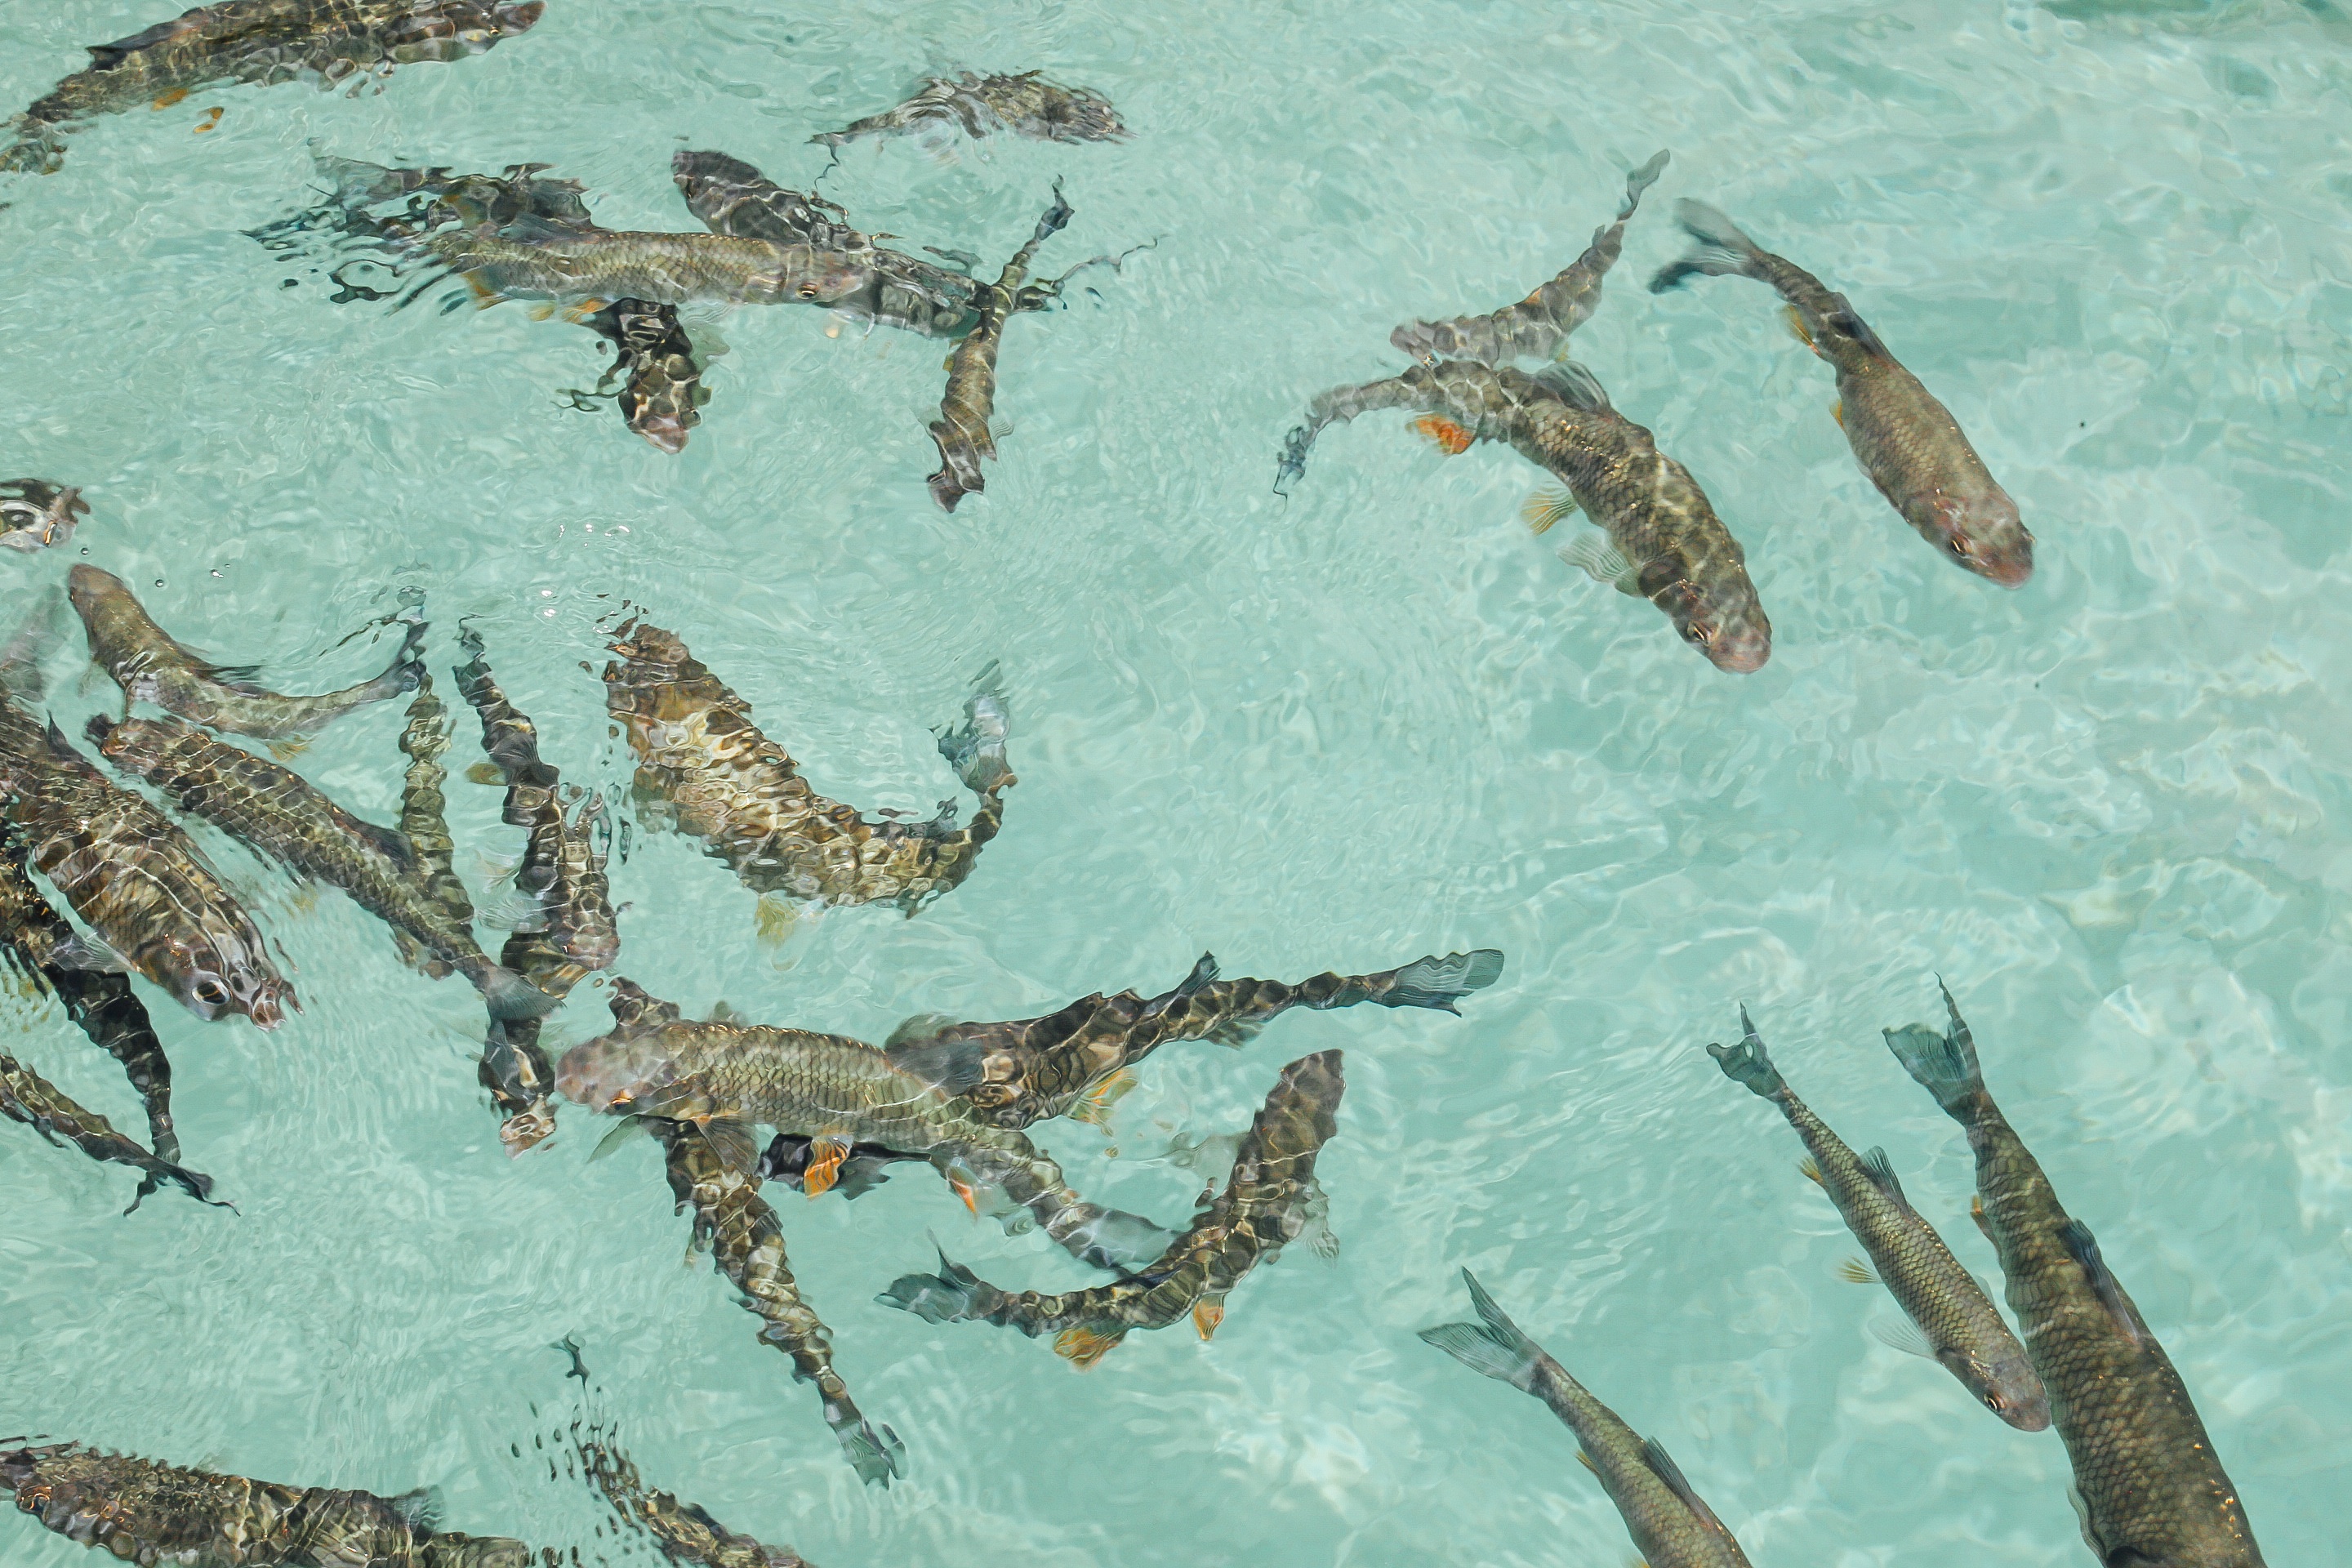
biology, fauna, invertebrate, marine biology